Germany national football team

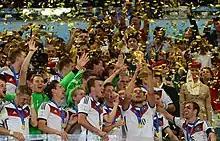
Germany lifting the World Cup trophy in 2014

At Euro 2012, Germany was placed in Group B along with Portugal, Netherlands, and Denmark. Germany won all three group matches, and then defeated Greece in the quarter-finals as they set a record of 15 consecutive wins in all competitive matches. In the semi-finals, Germany lost to Italy, 2–1.